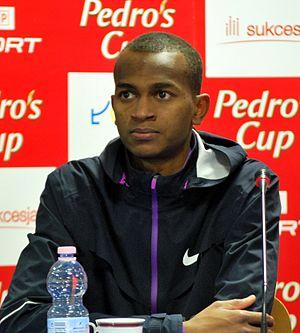
Mutaz Essa Barshim est un athlète qatari, spécialiste du saut en hauteur.